Andrews Air Force Base

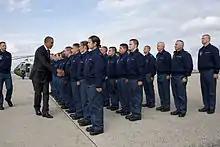
President Barack Obama greets personnel at the base in October 2010.

Sun Country Airlines, Delta, and various other scheduled airlines can be seen occasionally flying into ADW for para-military charters, however as of February 2025, scheduled flights out of Andrews Air Force Base are not available.